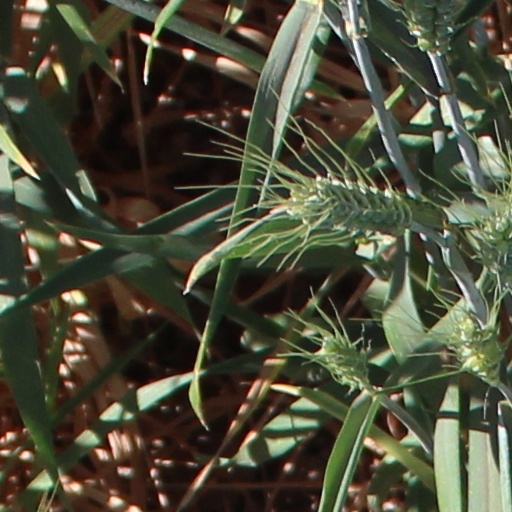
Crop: wheat